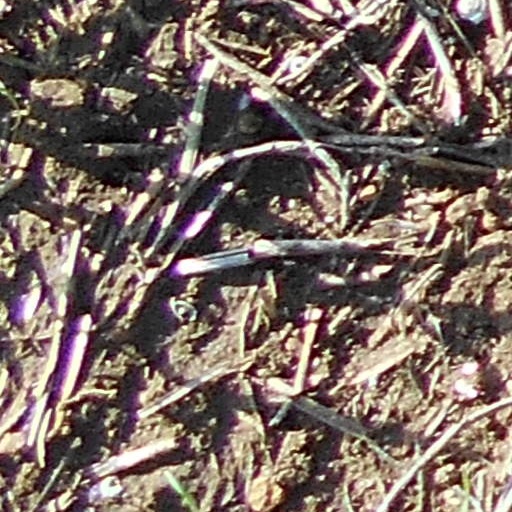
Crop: wheat